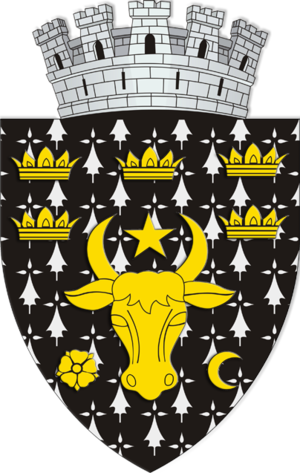
Rădăuți est une ville du județ de Suceava, en Moldavie, région du nord-est de la Roumanie. En 2011, elle comptait 23 822 habitants.
Pontault-Combault est une commune française située dans le département de Seine-et-Marne en région Île-de-France.
Briceni est une ville, chef lieux du raion de Briceni en Moldavie.